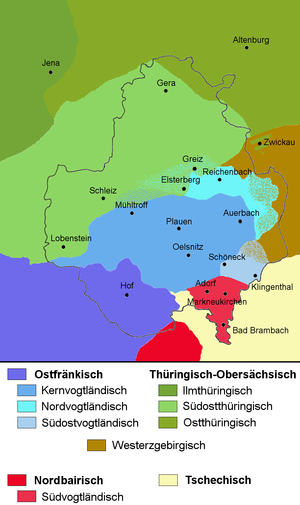
La région du Vogtland est située à l'est de l'Allemagne à la limite de la Saxe et de la Bavière. Une partie du Vogtland historique se trouve aujourd'hui en ex-Tchécoslovaquie et en Bohême.